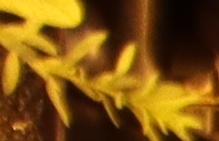
Label: Flax